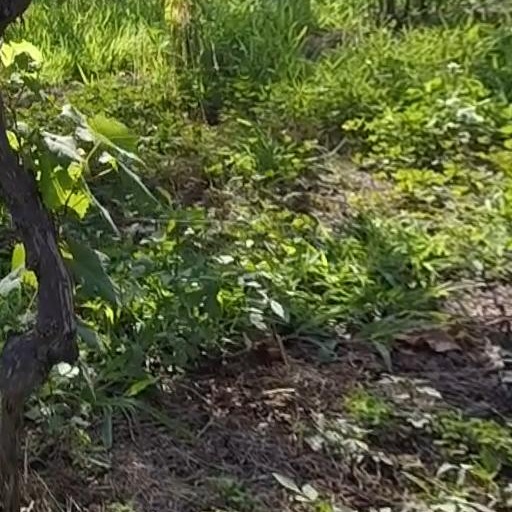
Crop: grape